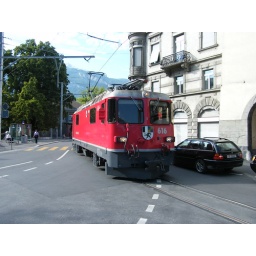
Chur to Arosa train in Chur crossing the busy road junction.